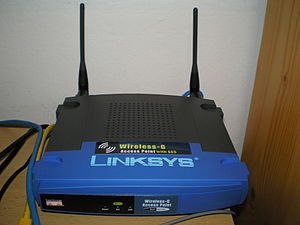
Trådløs basisstation
En trådløs router
En trådløs basisstation, adgangspunkt, trådløs basestation er betegnelsen for et apparat, der forbinder trådløse enheder til en kablet internetforbindelse.